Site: brandenburg
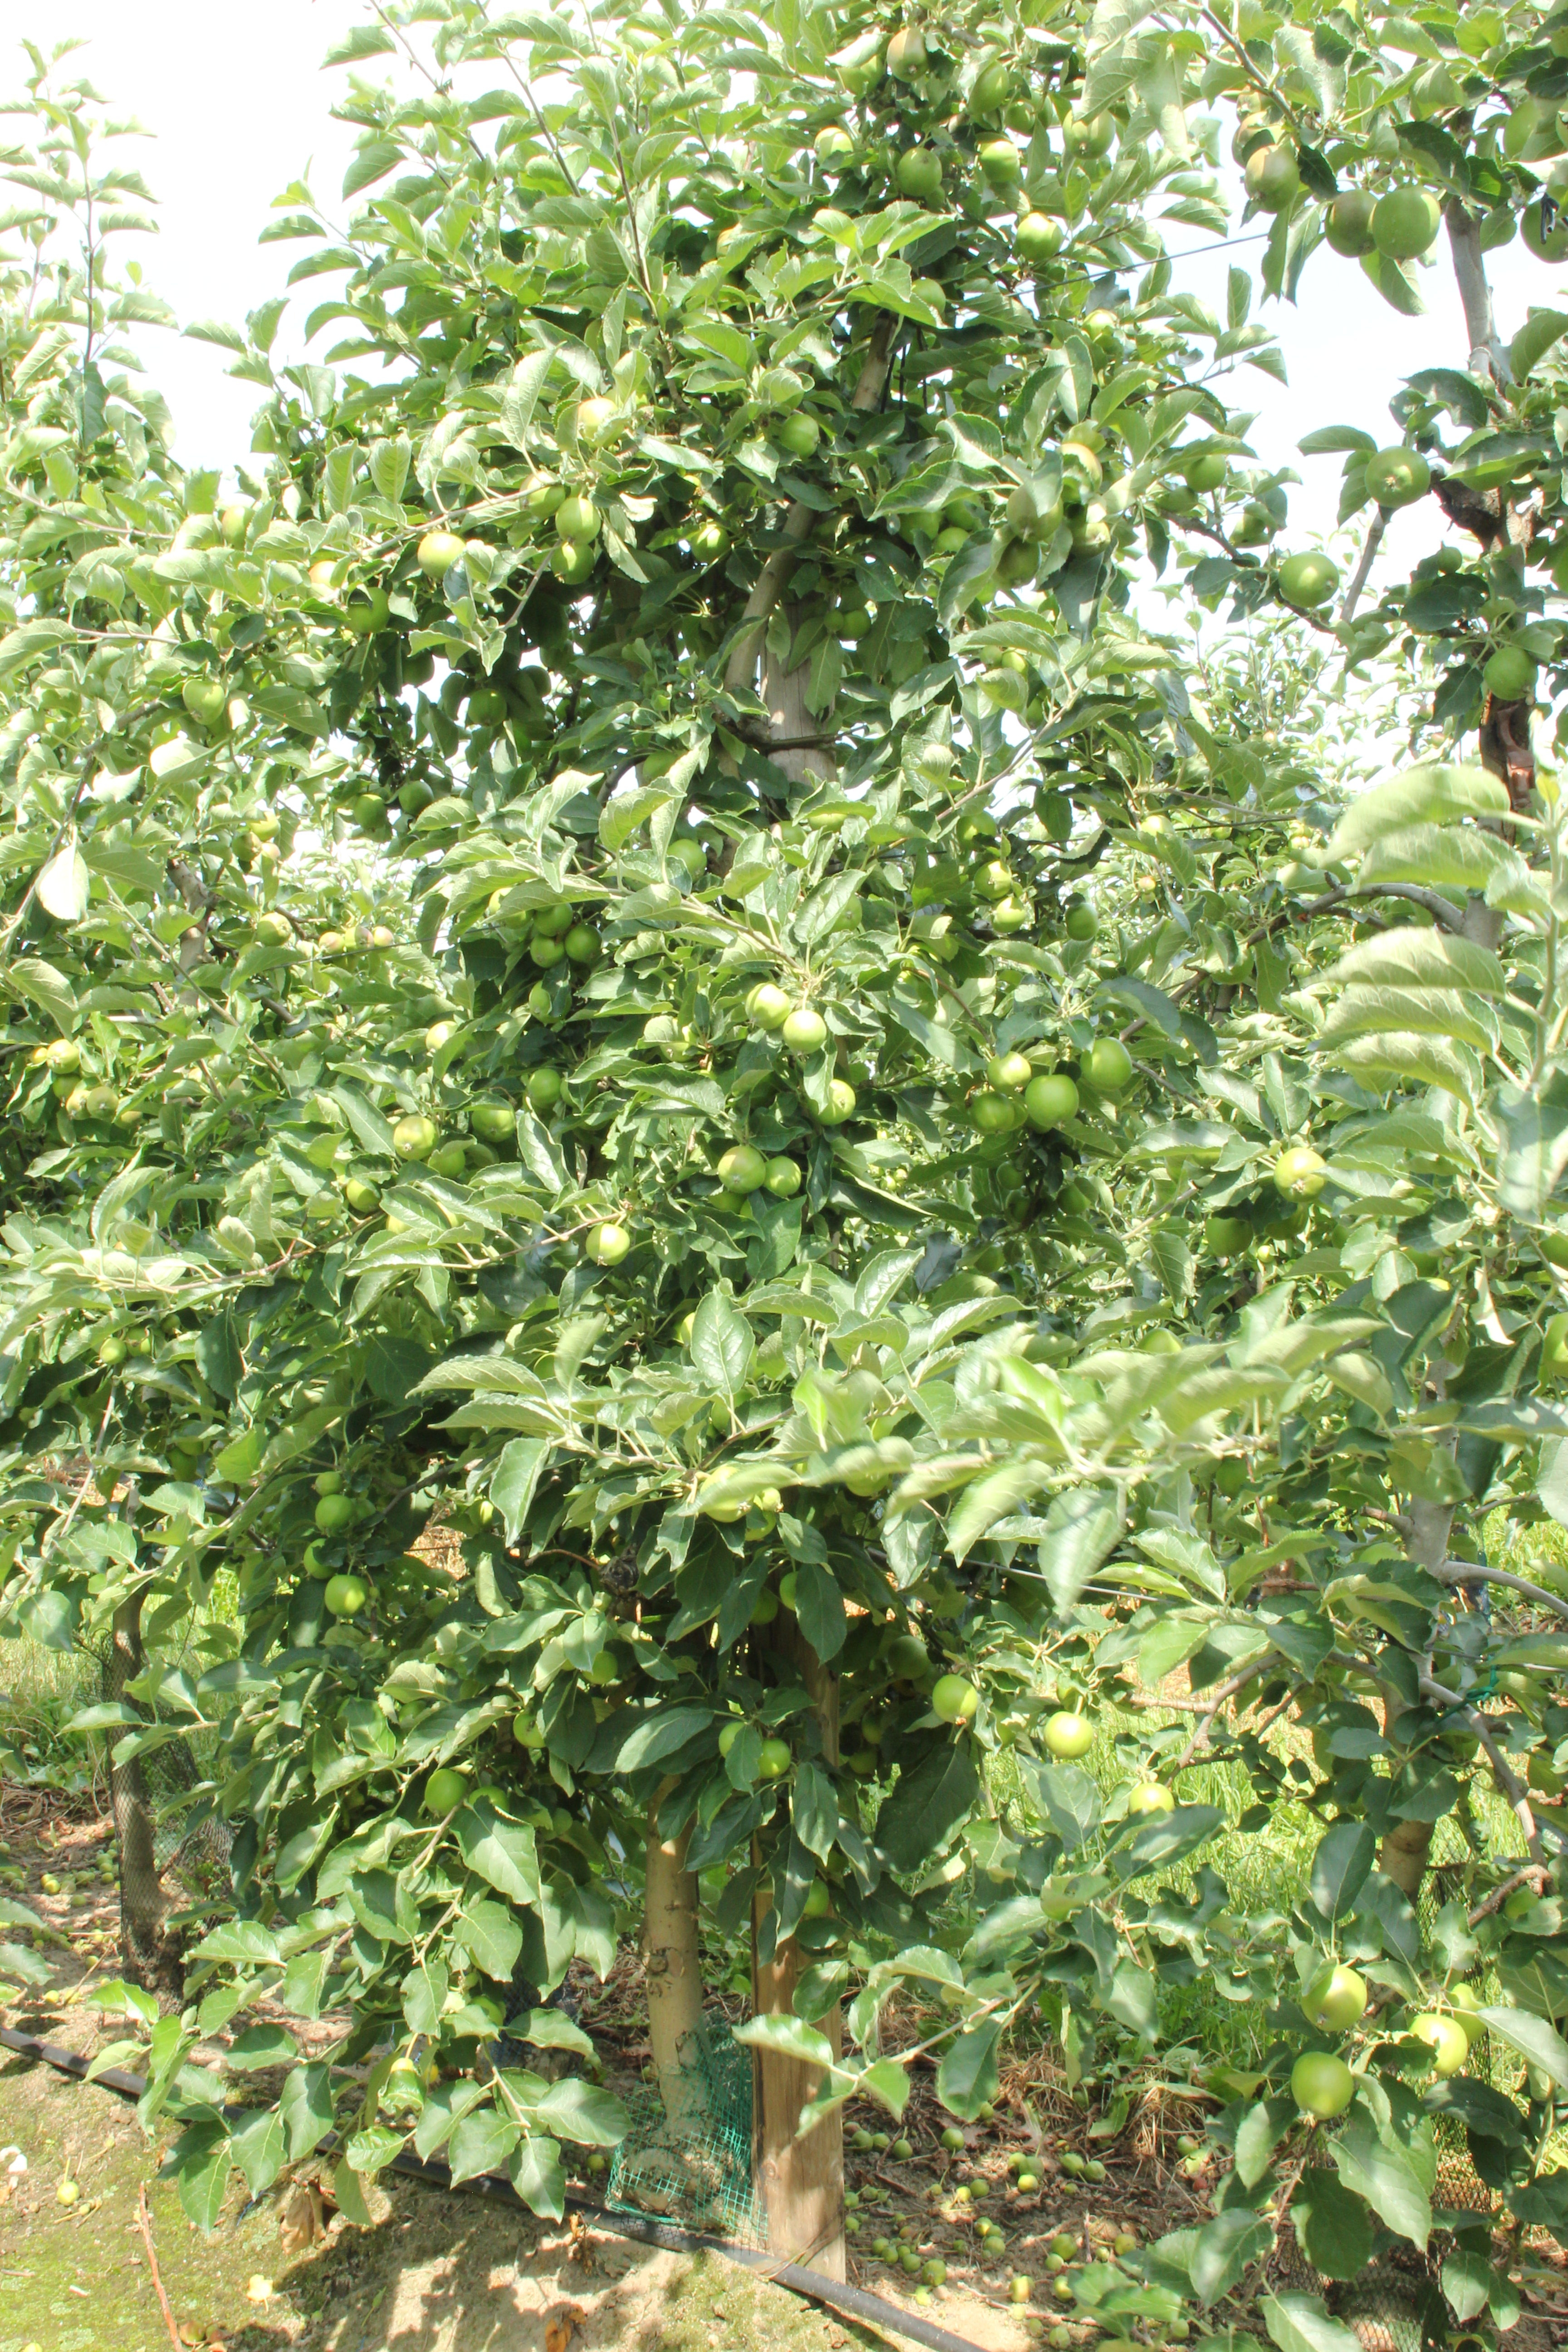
Growth stage (BBCH 74): Development of fruit